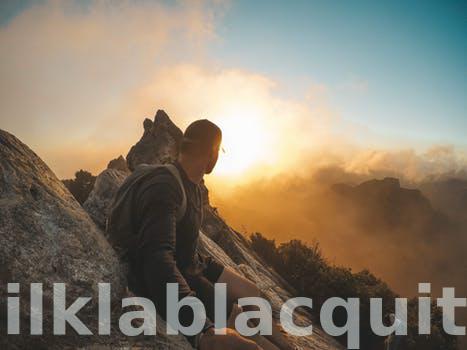
Label: Watermark